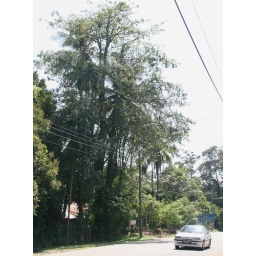
Another white silk-cotton tree near some coconut trees.